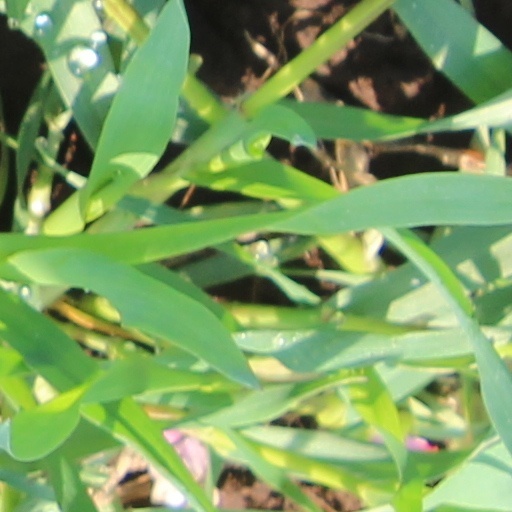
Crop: wheat